Dan Tangherlini

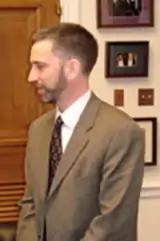
Dan Tangherlini at a meeting with Rep. Jim Moran in 2006

Tangherlini began his career as a Presidential Management Fellow at the Office of Management and Budget in 1991. He progressed through several positions in his time at OMB, and he transferred to the U.S. Department of Transportation in 1997. He worked for the U.S. Secretary of Transportation, where his work included Amtrak labor settlement negotiations and development of new approaches to infrastructure financing.